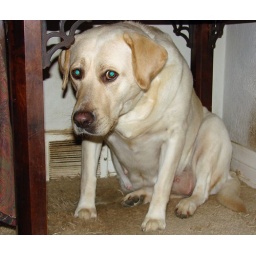
Honey's the only sane dog in Dad's house. She's been taking refuge under the lamp table for years.